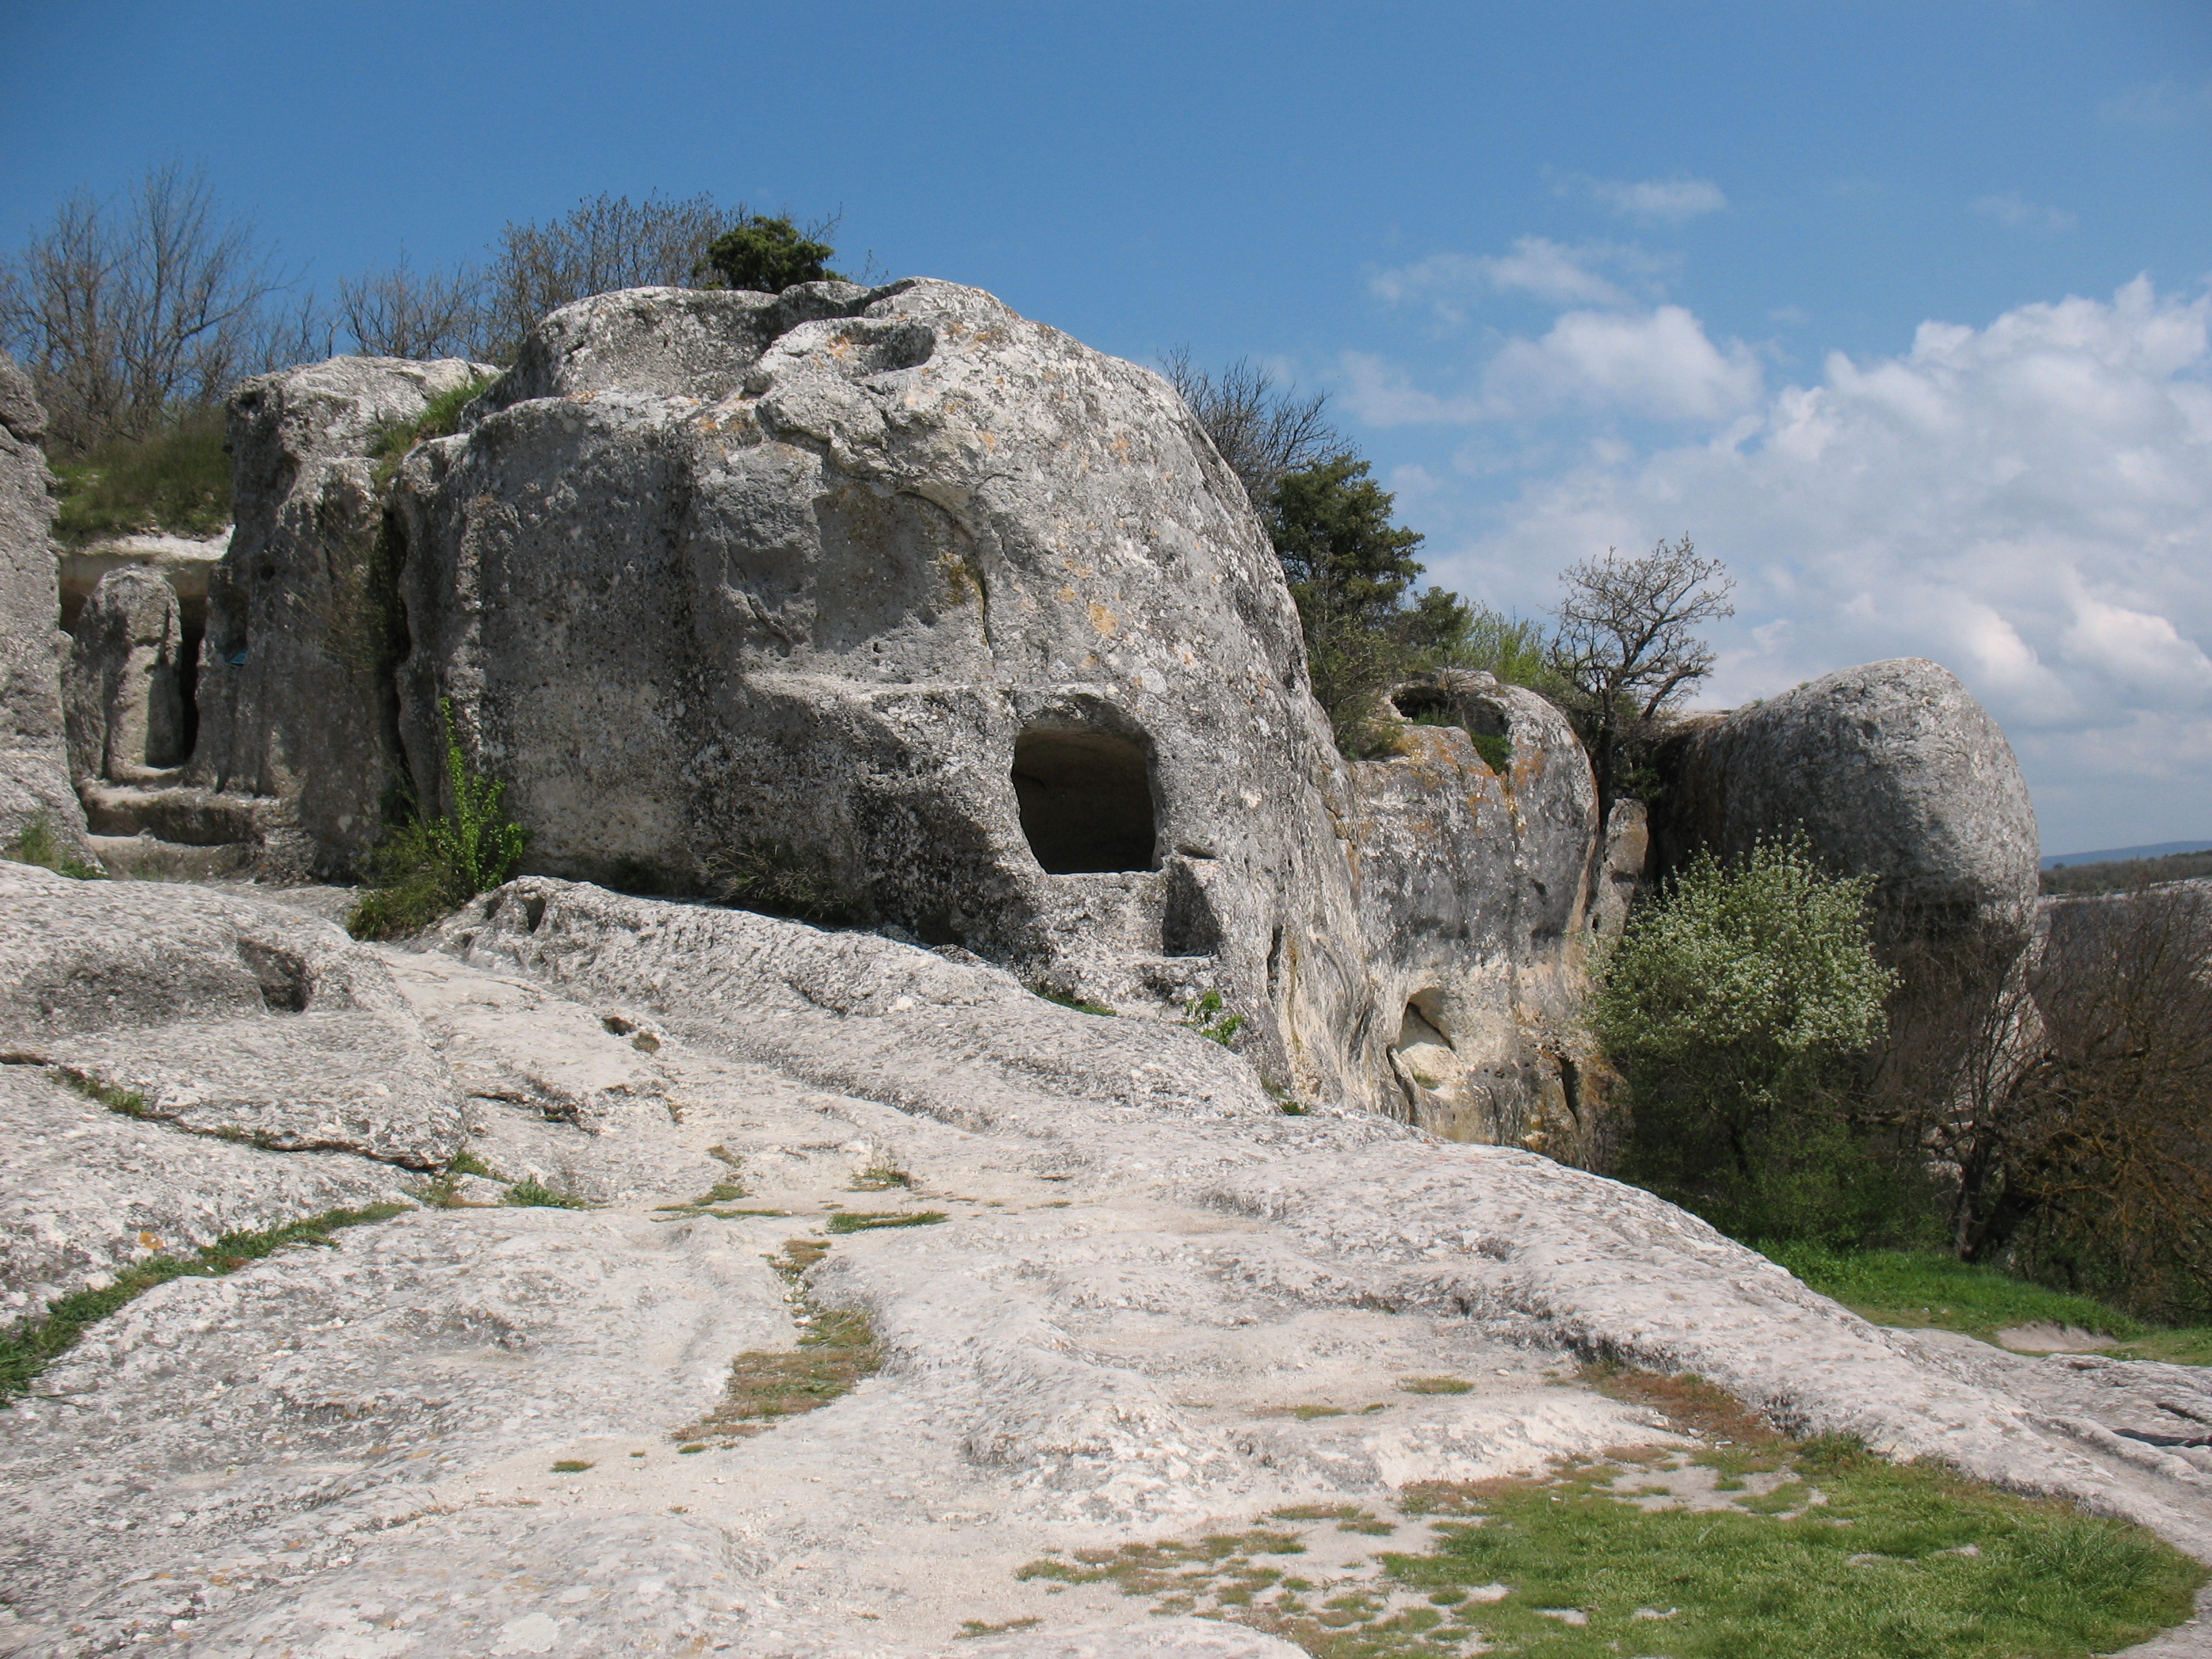
rock, building, fortification, sunny, geology, ruins, monastery, crimea, archaeological site, ancient history, eski kerman